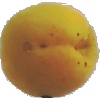
Label: Peach 2